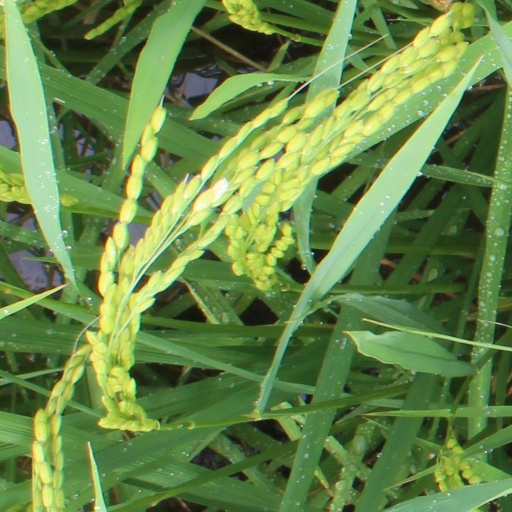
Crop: rice